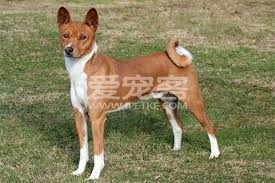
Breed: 243-n000103-basenji